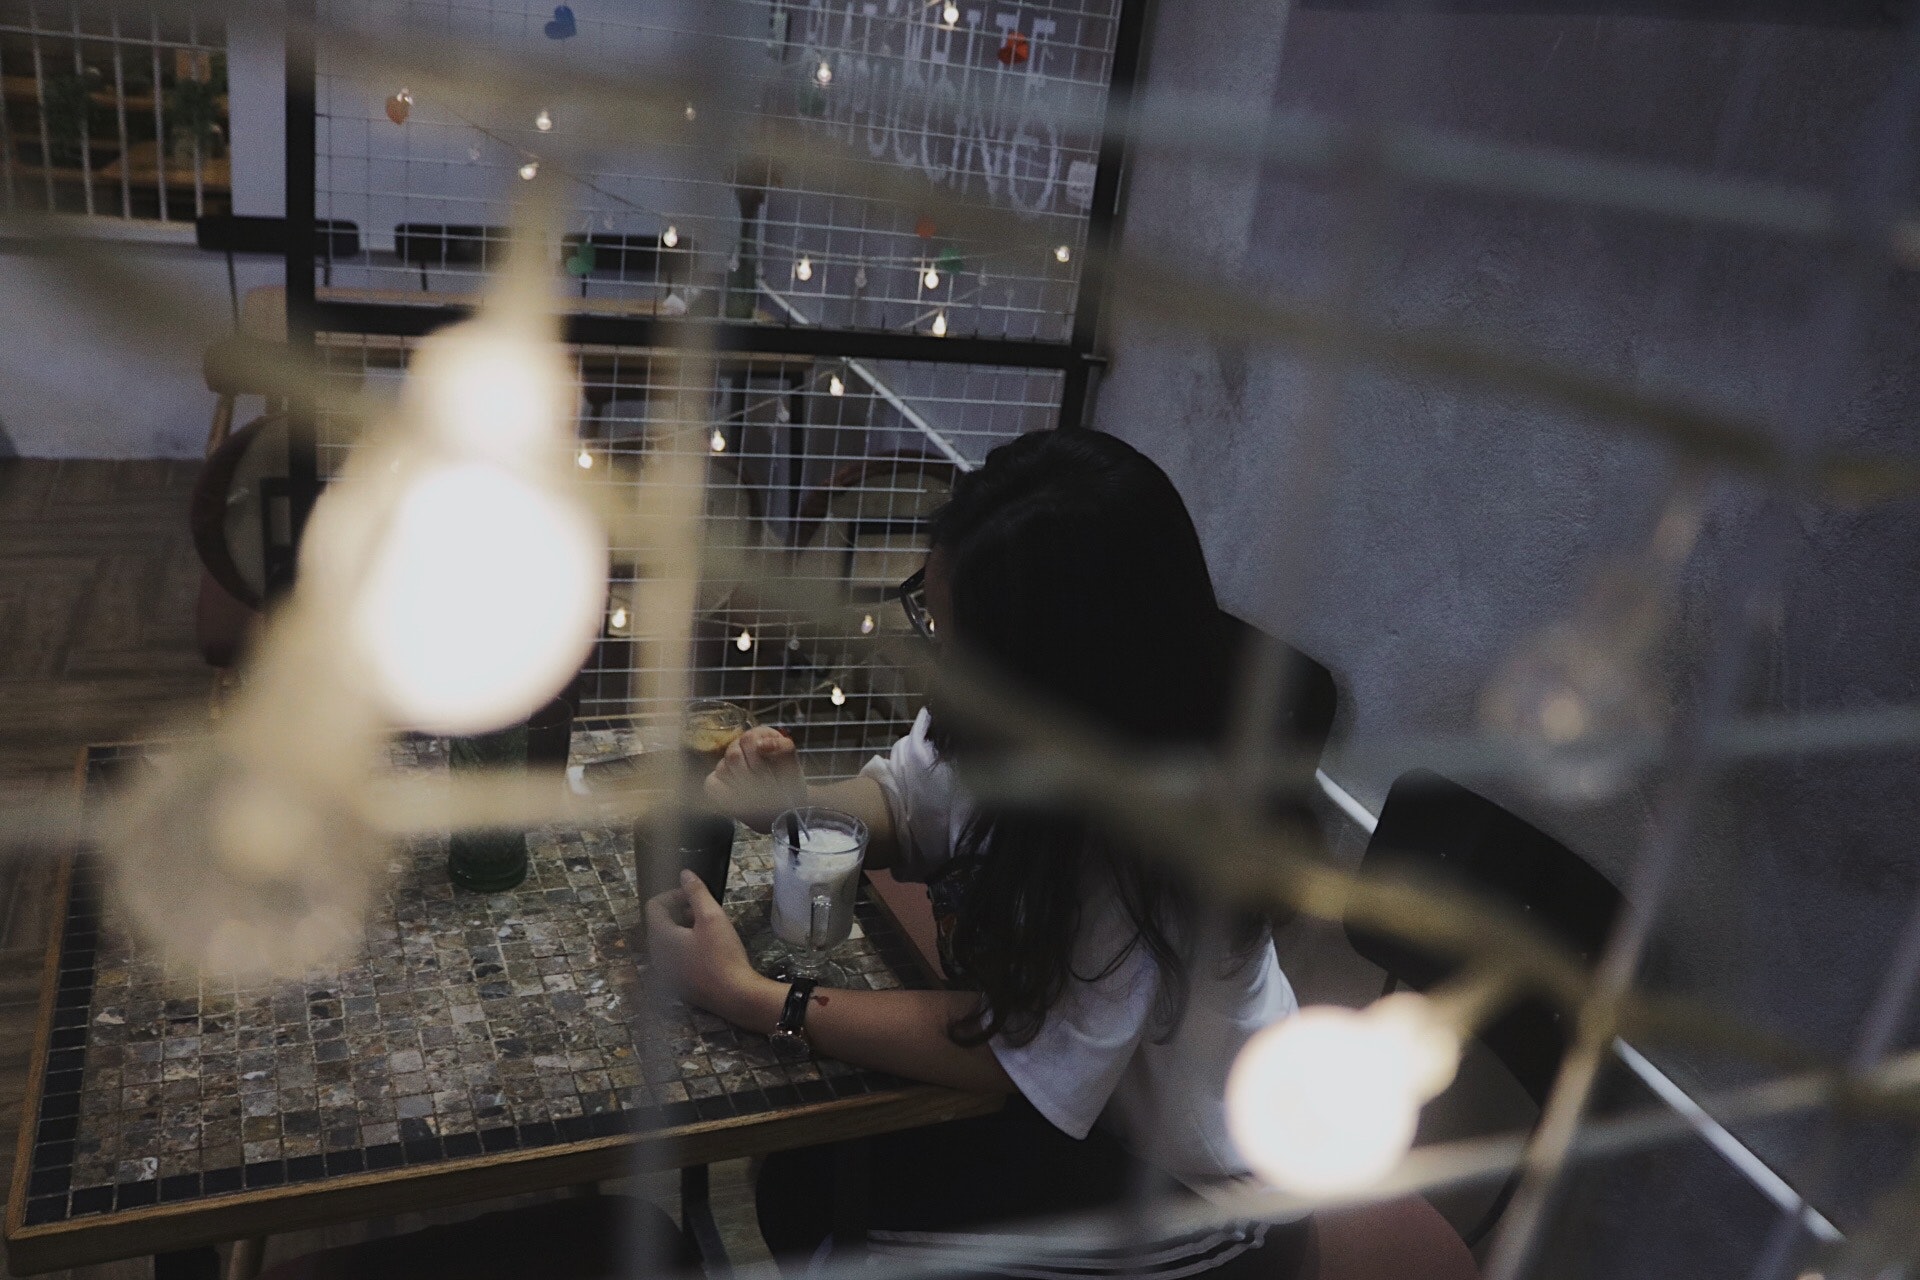
adult, blur, indoors, light, lights, offense, portrait, room, woman